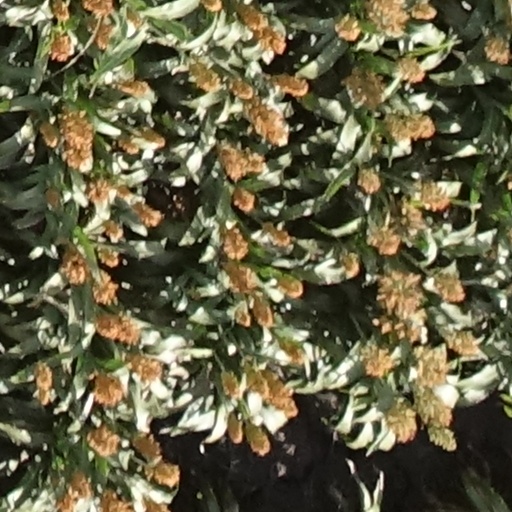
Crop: sorghum